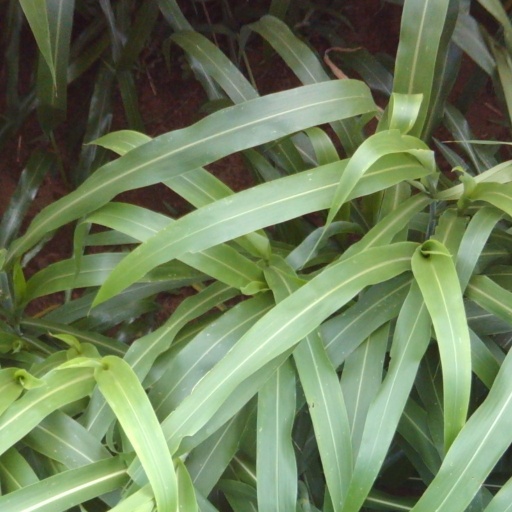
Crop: sorghum